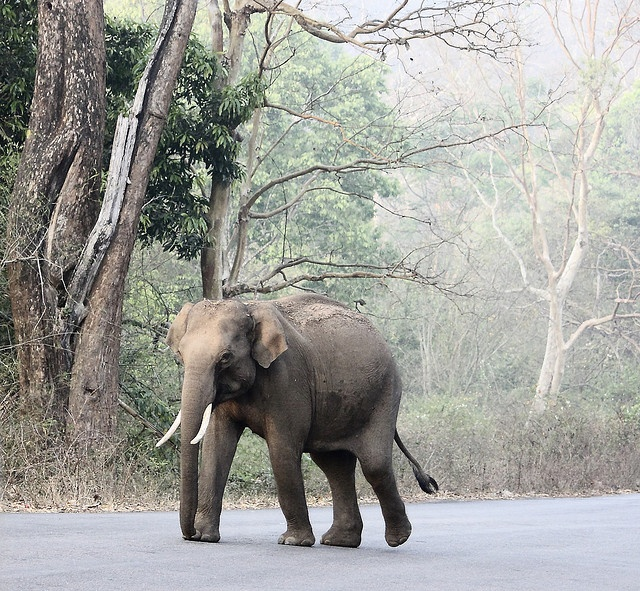
An elephant walks down a street near trees.
A tusked elephant walking down a paved road.
An elephant walking along a road in the woods..
A tusked elephant is on pavement with trees in the background.
An elephant walking down a road near a forest.